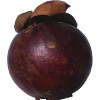
Label: Mangostan 1